2010 Singapore Grand Prix

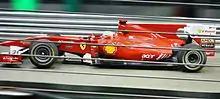
Felipe Massa used his ninth engine of the season after his gearbox failed in qualifying.

There were three practice sessions held in accordance with the 2010 regulations: two 90-minute sessions on Friday morning and afternoon and one 60-minute session on Saturday morning. The first practice session was initially held on a wet track with a clear sky after rainstorms earlier in the day left standing water on parts of the circuit, and high humidity slowed the drying process. These conditions meant drivers used intermediate tyres first before dry tyres were utilised in the session's closing minutes. Webber set the fastest time of the first session with a late lap of 1 minute and 54.589 seconds, one-tenth of a second faster than Michael Schumacher in second who was briefly quickest before Webber set his lap. Adrian Sutil, with a lap of 1:58.827, was third fastest, ahead of Vettel and Jaime Alguersuari. Button, Vitantonio Liuzzi, Sébastien Buemi, Kubica, and Vitaly Petrov rounded out the session's top ten fastest drivers.